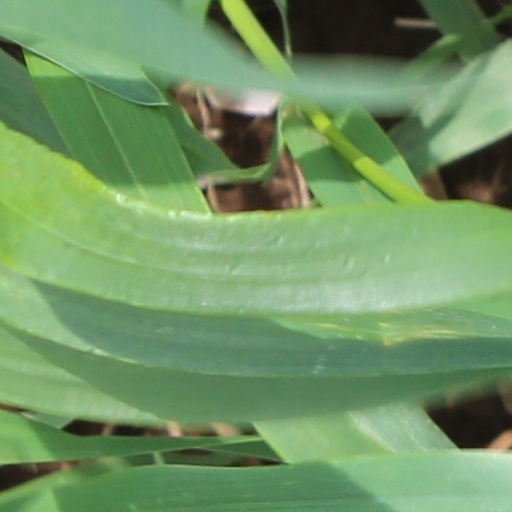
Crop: wheat